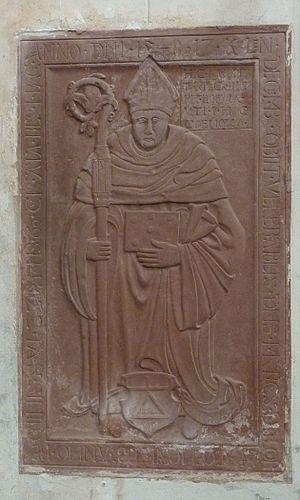
L’abbaye de Bronnbach est une ancienne abbaye de moines cisterciens fondée en 1151, dans la ville actuelle de Wertheim.